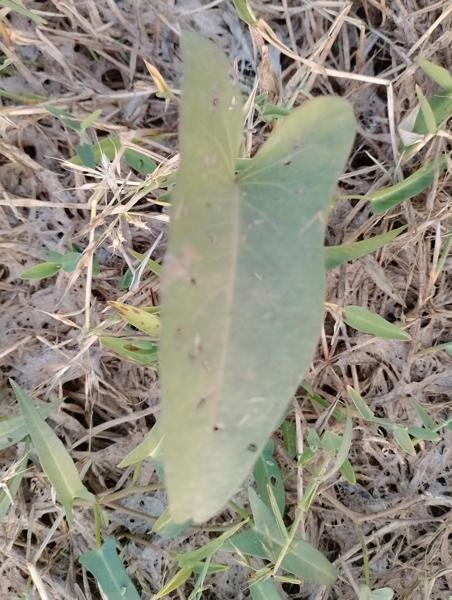
Weed species: Ipomoea aquatic